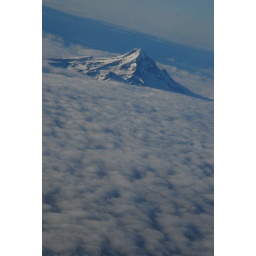
Mt. Hood in a field of clouds